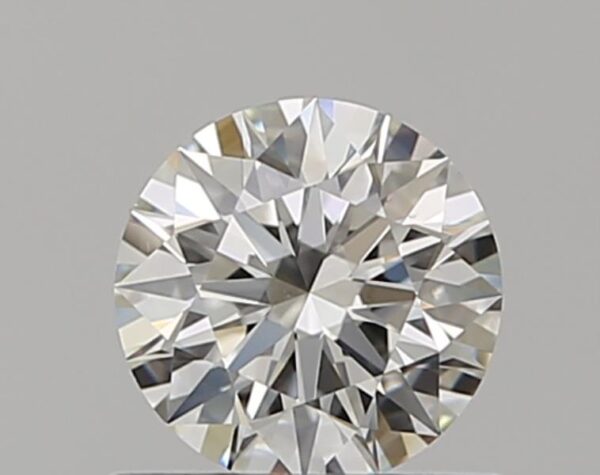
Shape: round
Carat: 0.52
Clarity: VS1
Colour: H
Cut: EX
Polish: EX
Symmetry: EX
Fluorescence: N
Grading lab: GIA
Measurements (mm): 5.19 x 5.21 x 3.21